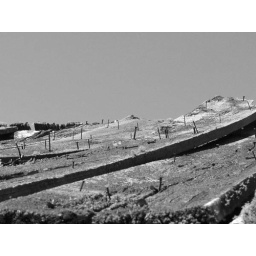
the roof of their house build in the 1930's.